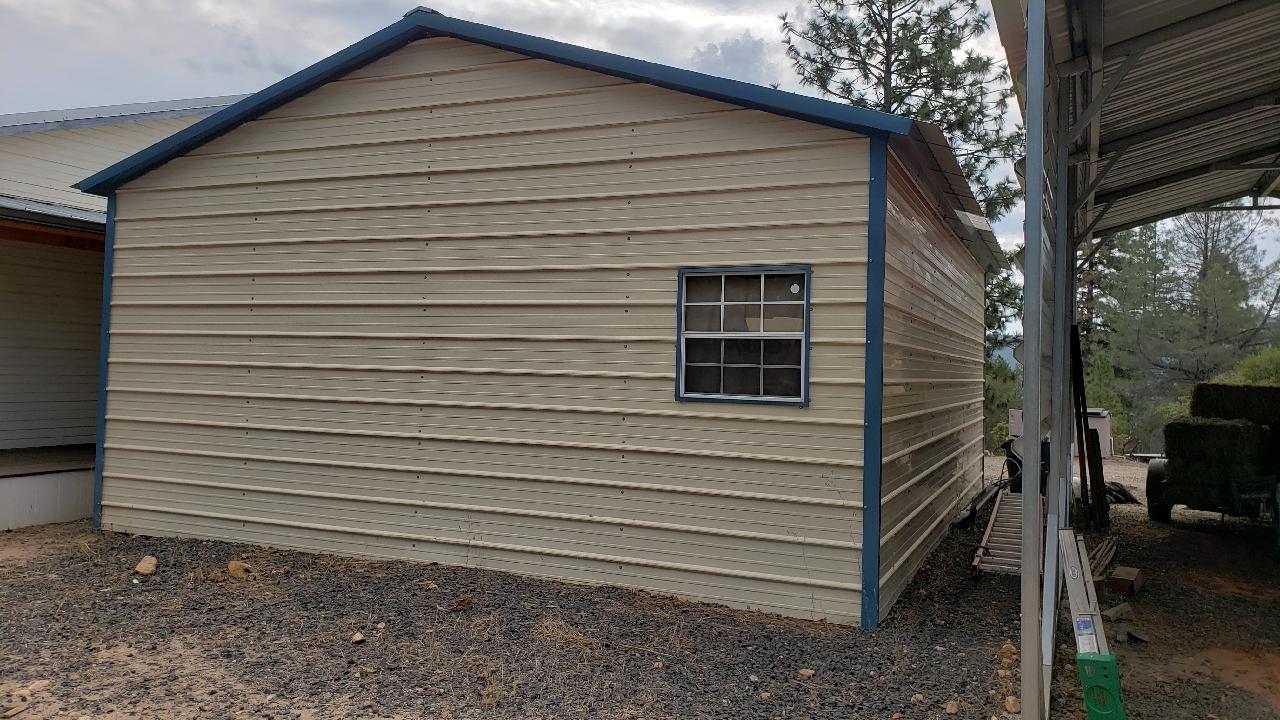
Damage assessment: no_damage